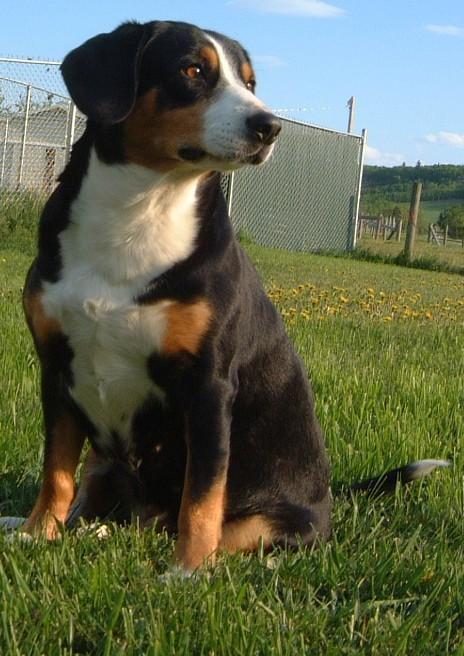
EntleBucher